Franklin Buchanan

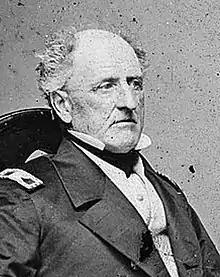
Franklin Buchanan, c. 1855-1861

Franklin Buchanan (September 17, 1800 – May 11, 1874) was an officer in the United States Navy who became the only full admiral in the Confederate Navy during the American Civil War. He also commanded the ironclad CSS "Virginia".